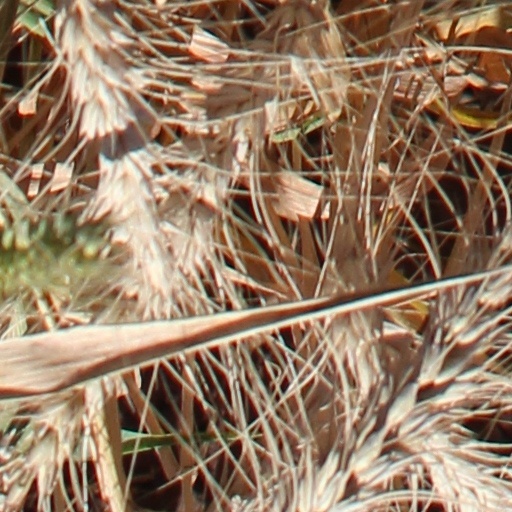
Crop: wheat